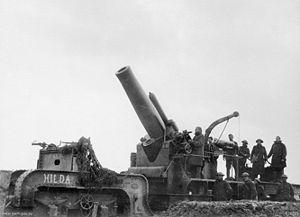
L'artillerie lourde sur voie ferrée a été créée afin d'utiliser des canons de très gros calibre à une époque où les solutions sur route ne permettaient pas de transporter des masses importantes. Les canons et mortiers sur rail permettaient de tirer des calibres importants. L'artillerie lourde sur voie ferrée a majoritairement été employée pendant les Première et Seconde Guerre mondiale.